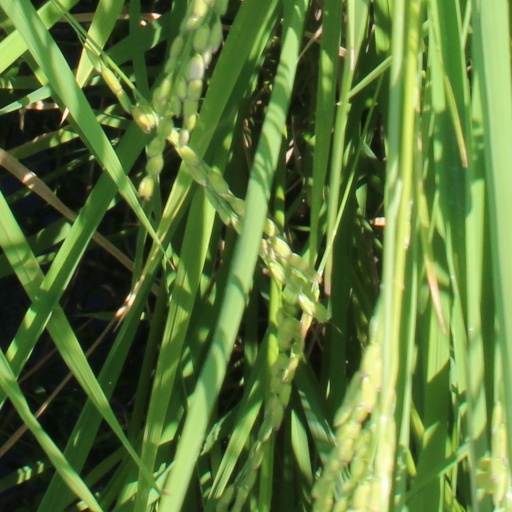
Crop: rice